Ashes to Honey

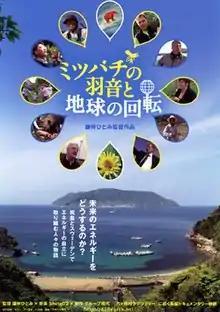
Original poster

, (literally ""Humming of Bees and Rotation of the Earth"") is a Japanese documentary directed by Hitomi Kamanaka and released in 2010. It is the third in Kamanaka's trilogy of films on the problems of nuclear power and radiation, preceded by "Hibakusha at the End of the World" (also known as "Radiation: A Slow Death") and "Rokkasho Rhapsody".